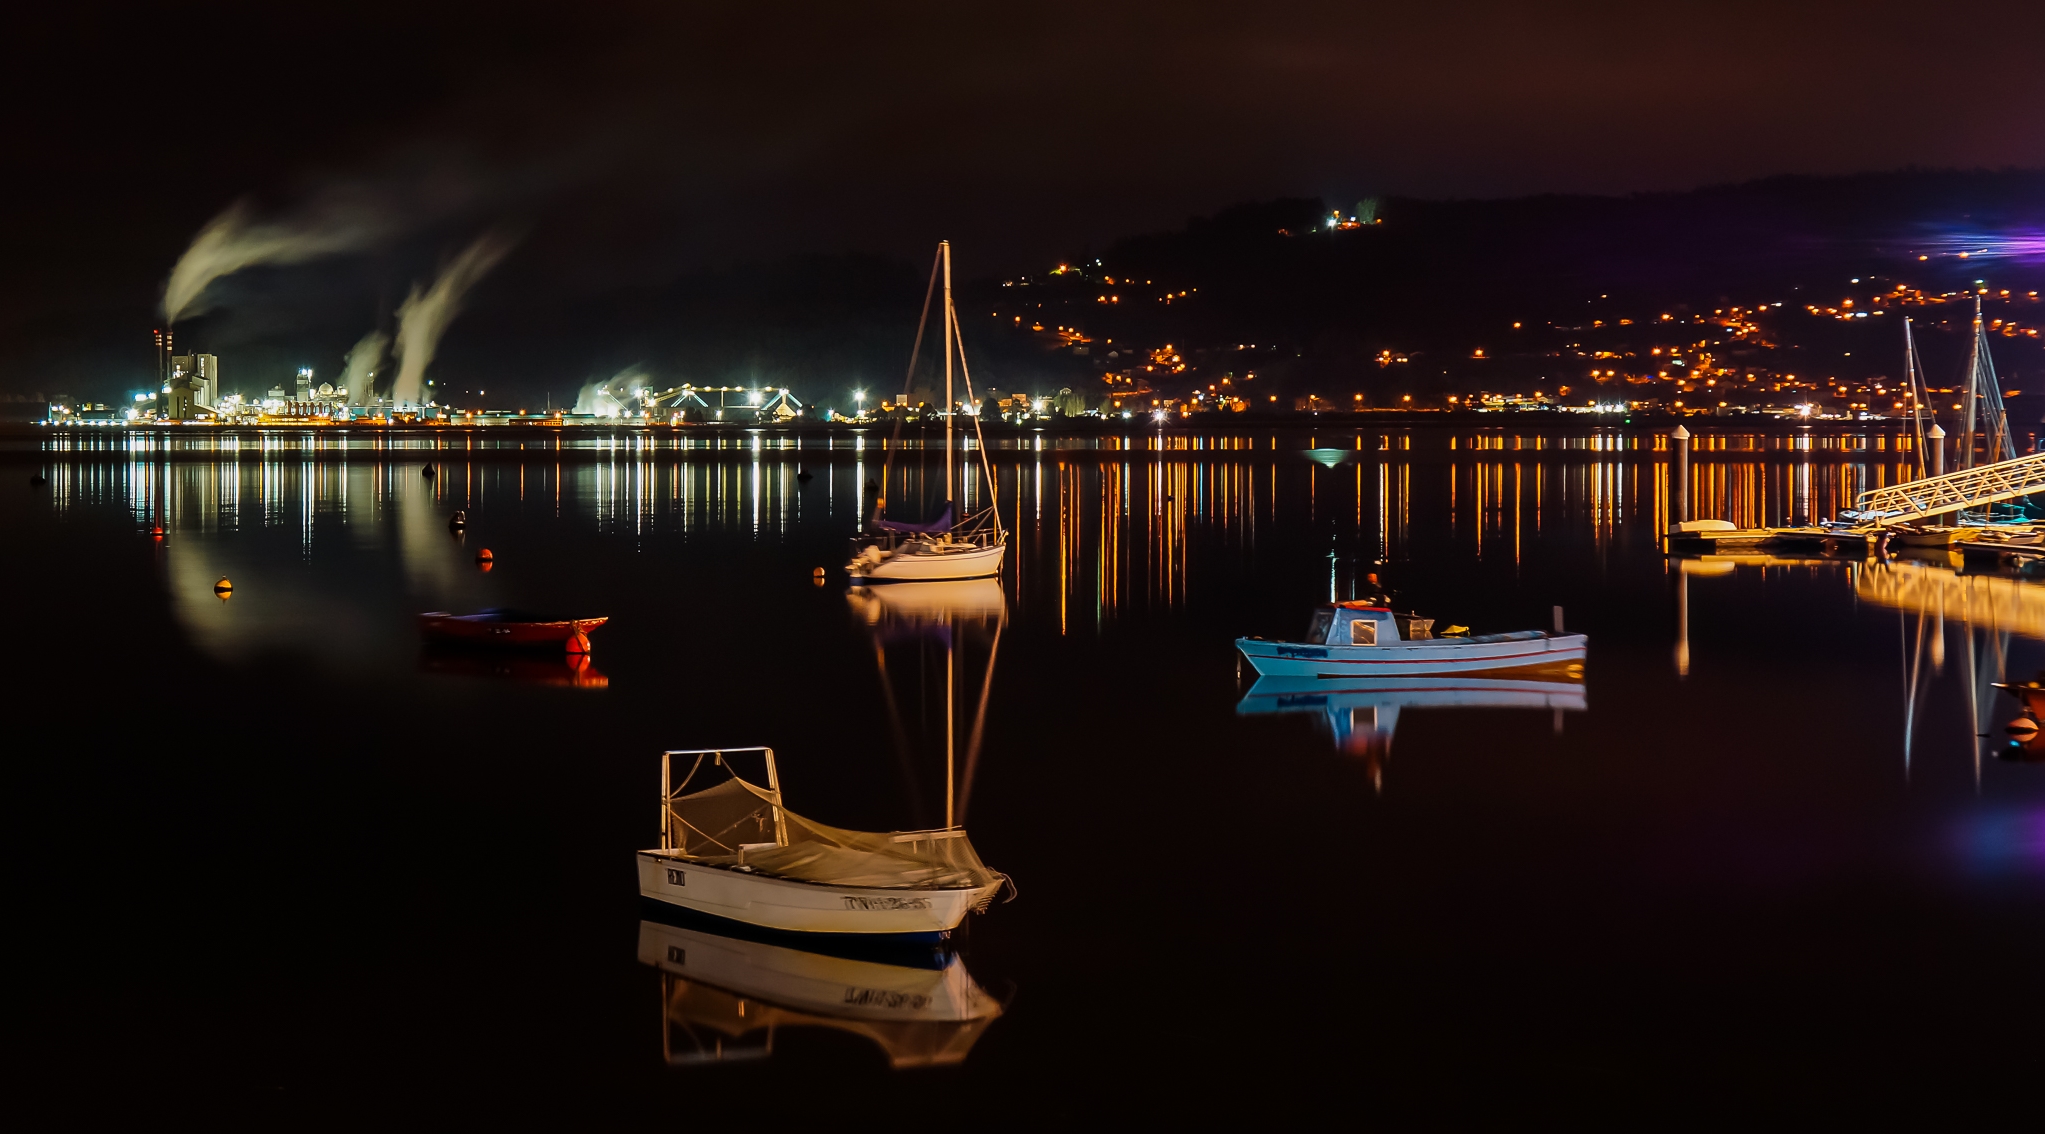
landscape, dock, light, night, photo, dusk, evening, reflection, darkness, spain, espaa, galicia, pontevedra, combarro, paisajes, a77, g, ggl1, gaby1, xovesphoto, nocturnas, sonya77, gabrielcorua, xelodegalicia